The Hawks and the Sparrows

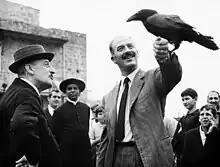
Totò and Alfredo Bini on the set of "The Hawks and the Sparrows"

Totò and his son Ninetto roam the neighbourhood and the countryside of Rome. During the walk they observe a body being removed from a house following a murder. They next encounter a talking crow, who is described in the intertitles thus: "For the benefit of those who were not paying attention or are in doubt, we remind you that the Crow is – as you say – a left-wing intellectual of the kind found living before Palmiro Togliatti's death."